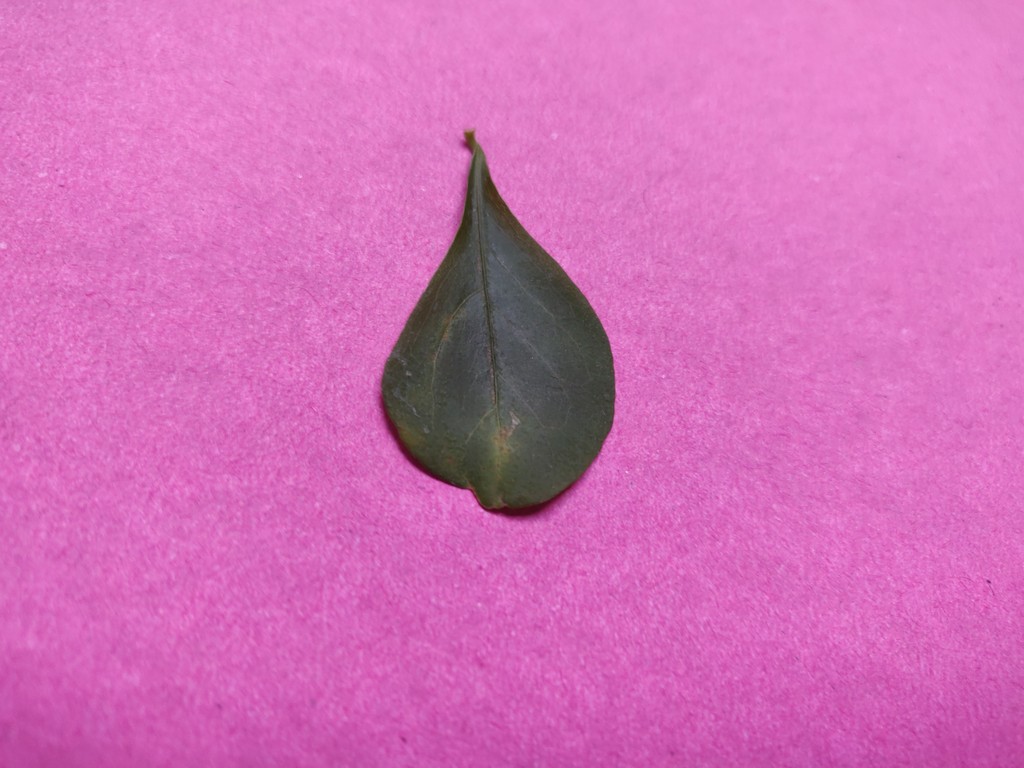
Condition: Unhealthy
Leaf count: single
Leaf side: front